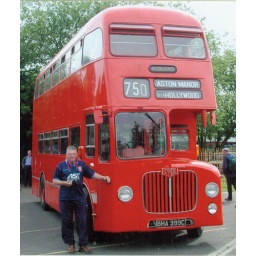
My M8 standing by his old bus again 21 yrs later. The bus don`t look no older Al !!